2010 National Scout Jamboree

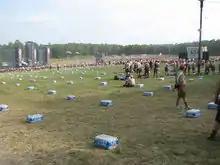
Cases of water bottles spread thickly on the arena seating area

At the 2005 jamboree, there were problems with a water shortage during the first arena show. This was not repeated in the second show or in those at the 2010 jamboree. Cases of water bottles were distributed everywhere on the arena seating area, with large stacks at the sides, back, and along the roads to the arena. In total, approximate three-quarters of a million bottles of water were placed in the arena during the 2010 National Scout Jamboree – in order to more effectively combat the risk of dehydration. On the way back to their camps from the second arena show after dark, some participants without flashlights had trouble avoiding running into extra cases of water bottles as they lay on the ground and the roads. A few others carried cases back to their camps because the water in the bottles tasted better than that distributed in the water system.